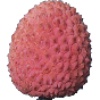
Label: Lychee 1